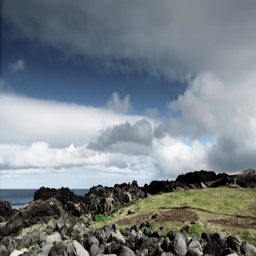
a time lapse shot of the edge of a hill and the clouds drifting above